Tomb of Gül Baba

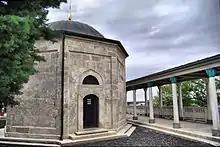
The tomb of Gül Baba

Gül Baba's tomb ("türbe") in Budapest, Hungary, is the northernmost Islamic pilgrimage site in the world. The mausoleum is located in the district of Rózsadomb on Mecset (mosque) Street, a short but steep walk from Margaret Bridge.